John Bond (1717–1784)

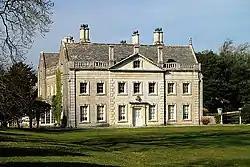
Creech Grange, Dorset

He was the eldest son of John Bond of Tyneham, Dorset and educated in the law at the Inner Temple and Wadham College, Oxford. He was called to the bar in 1740. He succeeded his father at Tyneham in 1744 and his uncle Denis Bond at Creech Grange, Dorset in 1747. These estates carried with them influence in local politics: in 1747, he was chosen recorder of nearby Wareham, an office he held until his death, and in the general election of that year, he was returned to Parliament for the borough of Corfe Castle. On 17 July 1749, he married Mary, the daughter of Edmund Dummer of Swaythling and stepdaughter of his uncle Denis. They had five sons and two daughters, including John and Nathaniel.